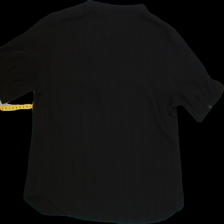
View: back
Type: Blouse
Category: Ladies
Brand: Carin Wester
Colors: Black
Material: 100%polyester
Size: 36
Trend: No trend
Stains: No
Price range: 50-100
Recommended usage: Reuse